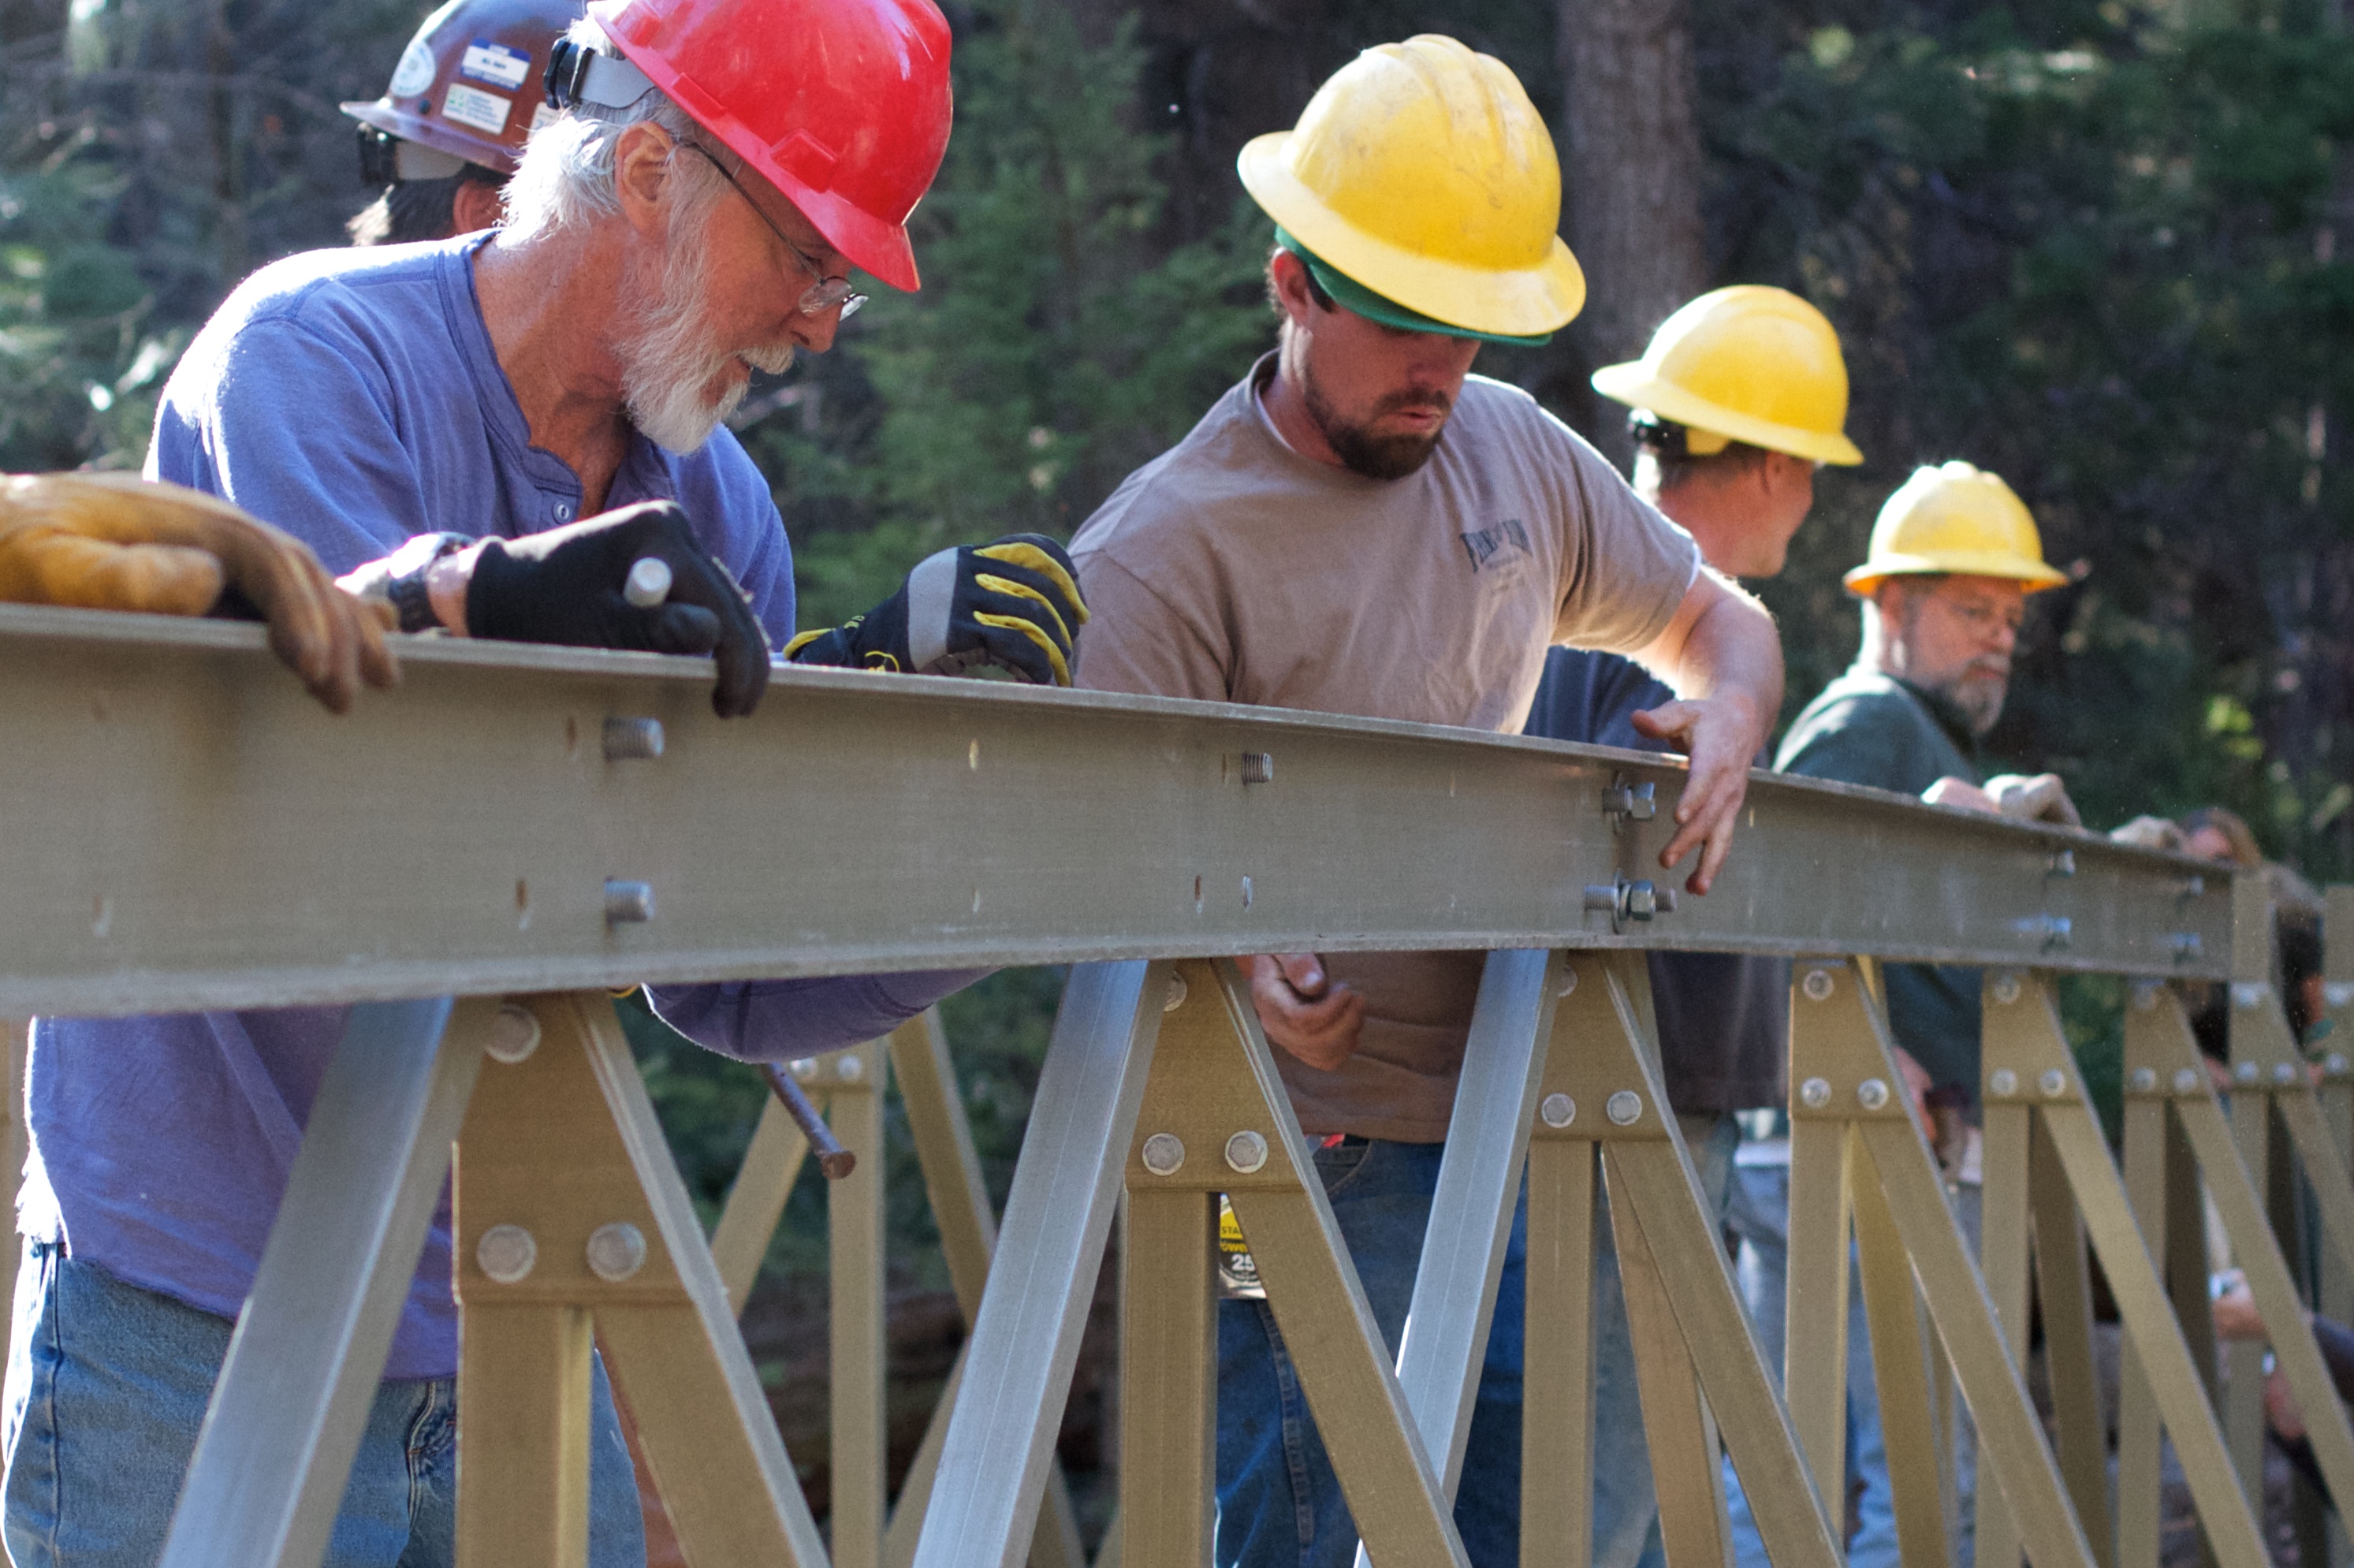
2016366, pstrails, laborer, construction worker